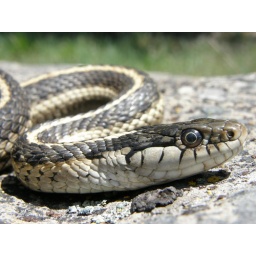
This is also a gravid female found along the Klamath river in Klamath county, Oregon.